756th Tank Battalion (United States)

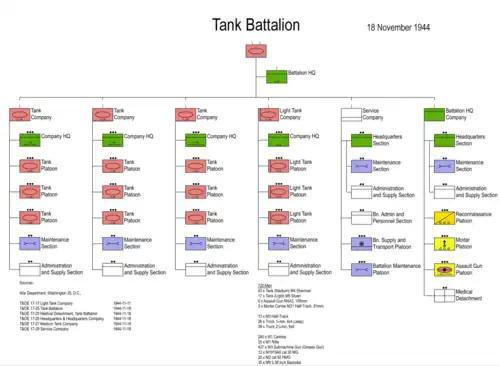
World War II tank battalion structure - November 1944

It was formed in 1941 as a light tank battalion, originally as the 76th Tank Battalion and renumbered in May. It first saw combat in 1943, when it deployed to North Africa on 24 January and then into Italy following the Salerno landings on 17 September.